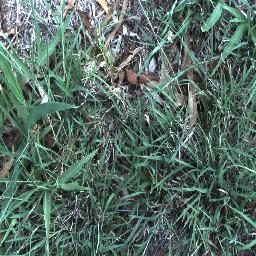
Label: negative